Lexus RX

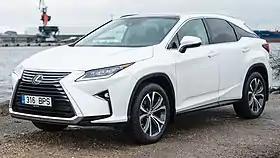
2016 Lexus RX 200t

The RX 200t FWD (AGL20) and the RX 200t AWD (AGL25) were revealed at the 2015 Auto Shanghai along with the facelifted Mk6 Lexus ES. Replacing the RX 270 (AGL10), the model is powered by the same 2.0-liter 8AR-FTS turbocharged inline-four engine as the NX 200t AGZ10. It is available in both front- and all-wheel drive. It was later renamed to RX 300 in 2018. It has a top speed of and a 0-100 km/h (62 mph) time of 9.7 seconds.